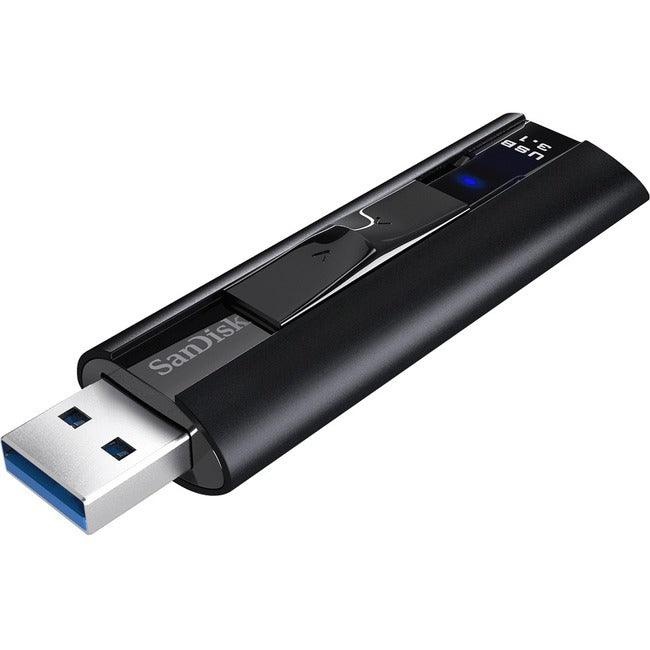
SanDisk Extreme PRO 128GB USB 3.1 Solid State Flash Drive
TRANSFER 4GB TO DRIVE IN LESS THAN 15 SECONDS The SanDisk Extreme PRO USB 3.1 Solid State Flash Drive delivers super-fast solid state performance in a USB flash drive. A game-changer in the USB storage category, this flash drive offers read speeds of up to 420MB/s and write speeds of up to 380MB/s that let you transfer everything fast. With capacities up to 256GB, there's plenty of room to easily manage massive files. The sophisticated aluminum design is both stylish and durable, and the included SanDisk SecureAccess software, with 128-bit file encryption and password protection, ensures that your private files stay private. Plus, the SanDisk Extreme PRO USB 3.1 Solid State Flash Drive is backed by a limited lifetime warranty for added peace of mind. READ/WRITE SPEEDS OF UP TO 420MB/s / 380MB/s Blazing-fast performance lets you transfer a full-length 4K movie to drive in less than 15 seconds or 1000 photos in less than 25 seconds. SOLID STATE USB FLASH DRIVE The SanDisk Extreme PRO USB 3.1 Solid State Flash Drive delivers the performance, capacity, and reliability of an SSD in ultimate portability of a USB flash drive. ALUMINUM METAL CASING FOR DURABILITY The SanDisk Extreme PRO USB 3.1 Flash Drive features an elegant yet durable aluminum metal casing to help protect the drive from everyday wear and tear. SANDISK SECUREACCESS® SOFTWARE PROTECTS YOUR PRIVACY Create a private folder on your drive with SanDisk SecureAccess software. This 128-bit AES encryption software makes it easy to password-protect critical files. Drag and drop files into the vault, and they'll be protected. EASY FILE RECOVERY WITH RESCUEPRO DELUXE SOFTWARE The drive comes with a RescuePRO Deluxe data recovery software download offer. This software makes it easy to recover files that have been accidentally deleted (download required). COMPATIBLE WITH USB 3.0 AND 2.0 PORTS The SanDisk Extreme USB 3.1 Solid State Flash Drive is backward-compatible, so you can plug it into any USB 2.0 or 3.0 port. 128 GB capacity provides ample room to store documents, photos, videos and more USB 3.1 interface enables blazing-fast data transferring ability
Brand: SanDisk
Category: Electronics > Electronics Accessories > Computer Components > Storage Devices > USB Flash Drives